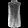
Label: Shirt